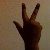
The image shows a hand gesture representing the number 3 in Indian Sign Language.